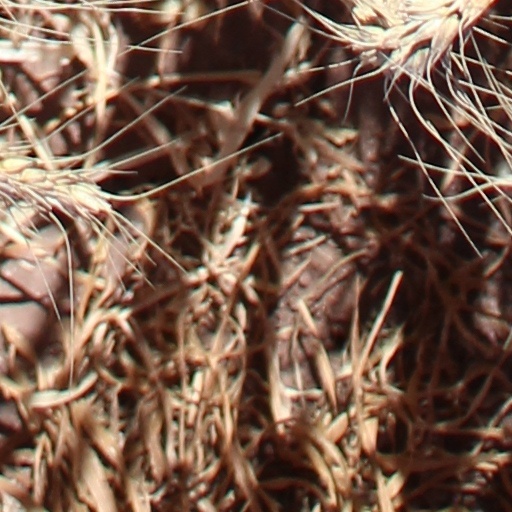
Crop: wheat